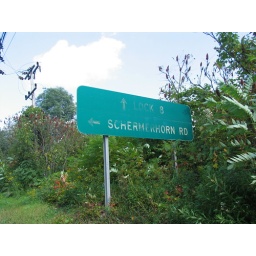
An old guide sign on a back road in Rotterdam